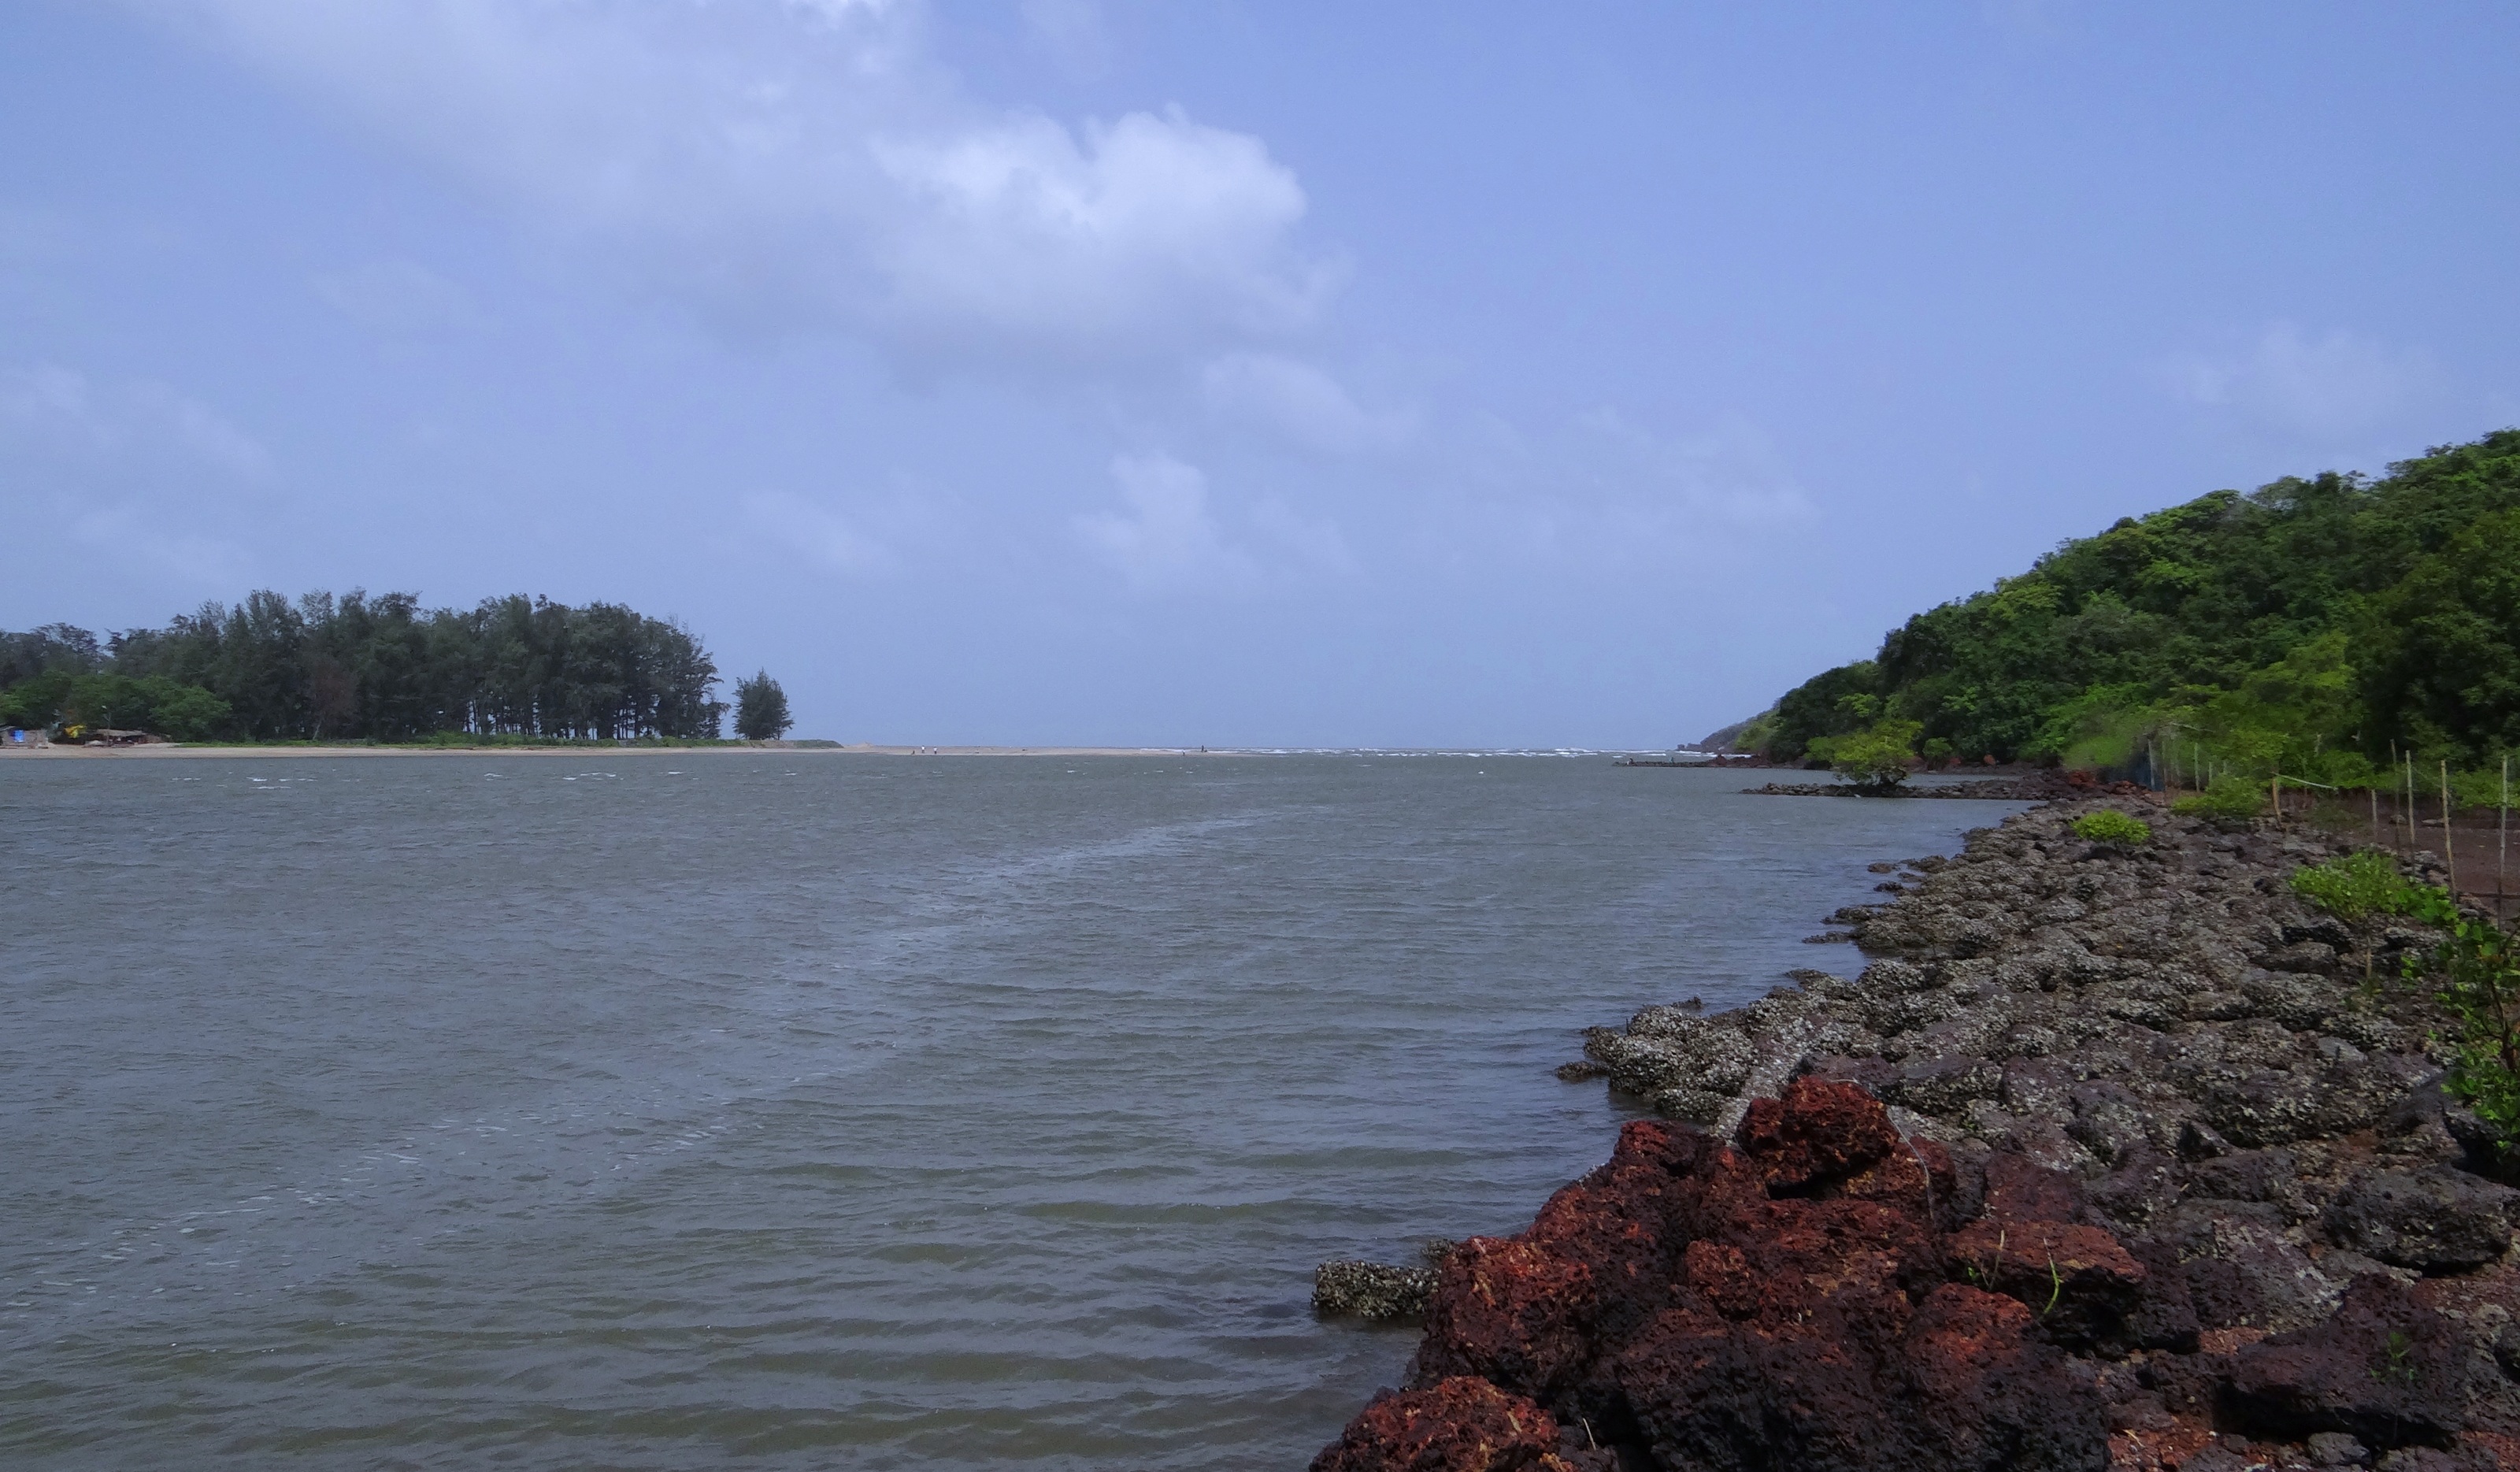
beach, sea, coast, water, ocean, shore, lake, river, cliff, cove, bay, reservoir, terrain, body of water, india, loch, estuary, goa, landform, geographical feature, terekhol